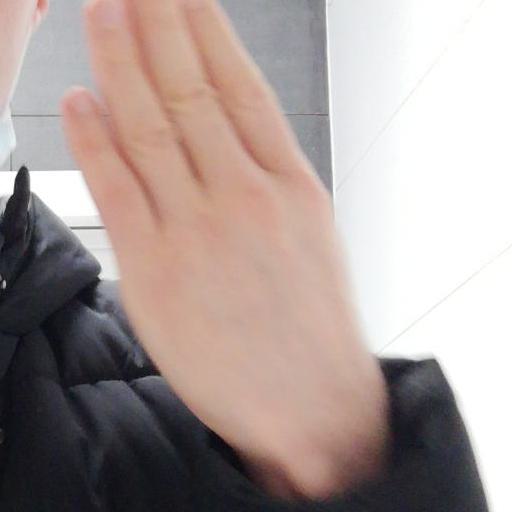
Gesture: stop_inverted